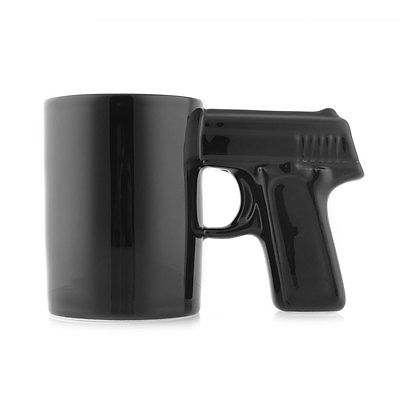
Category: mug